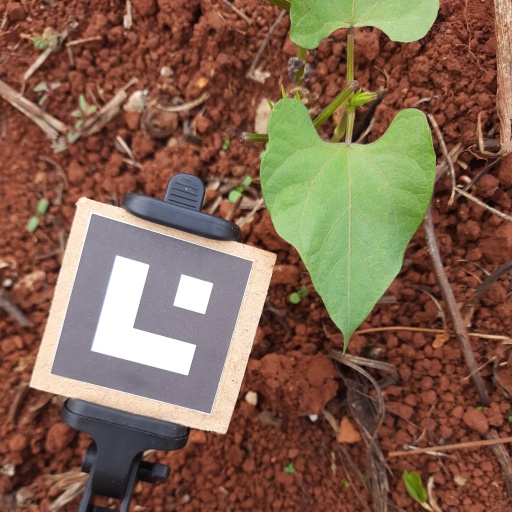
Observations: wavy surface, no eating holes, under cloudy sky